Gymnasium Wasagasse

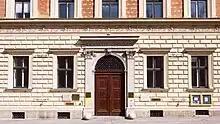
Main entrance of the school

Planned by Heinrich von Ferstel, the "Wasagymnasium" was built between 1869 and 1871 and was officially inaugurated on 16 October 1871.